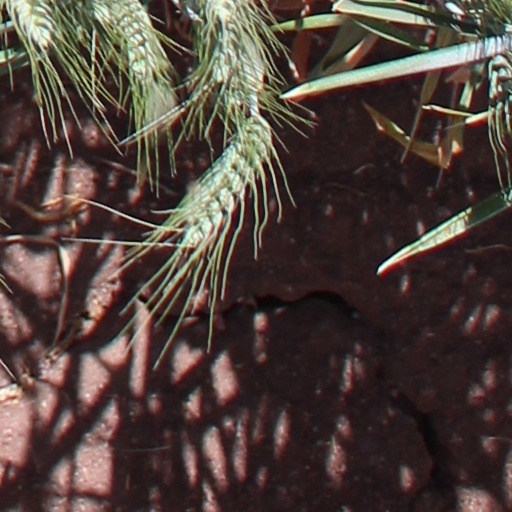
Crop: wheat